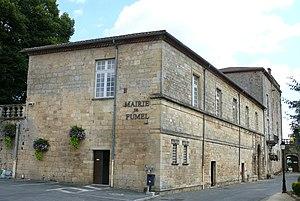
Fumel - Château-mairie - Une aile
Cet article dresse une liste par ordre de mandat des maires de Fumel.
Le château de Fumel est situé dans la commune de Fumel, dans le département français de Lot-et-Garonne, en région Nouvelle-Aquitaine.